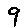
Label: 9